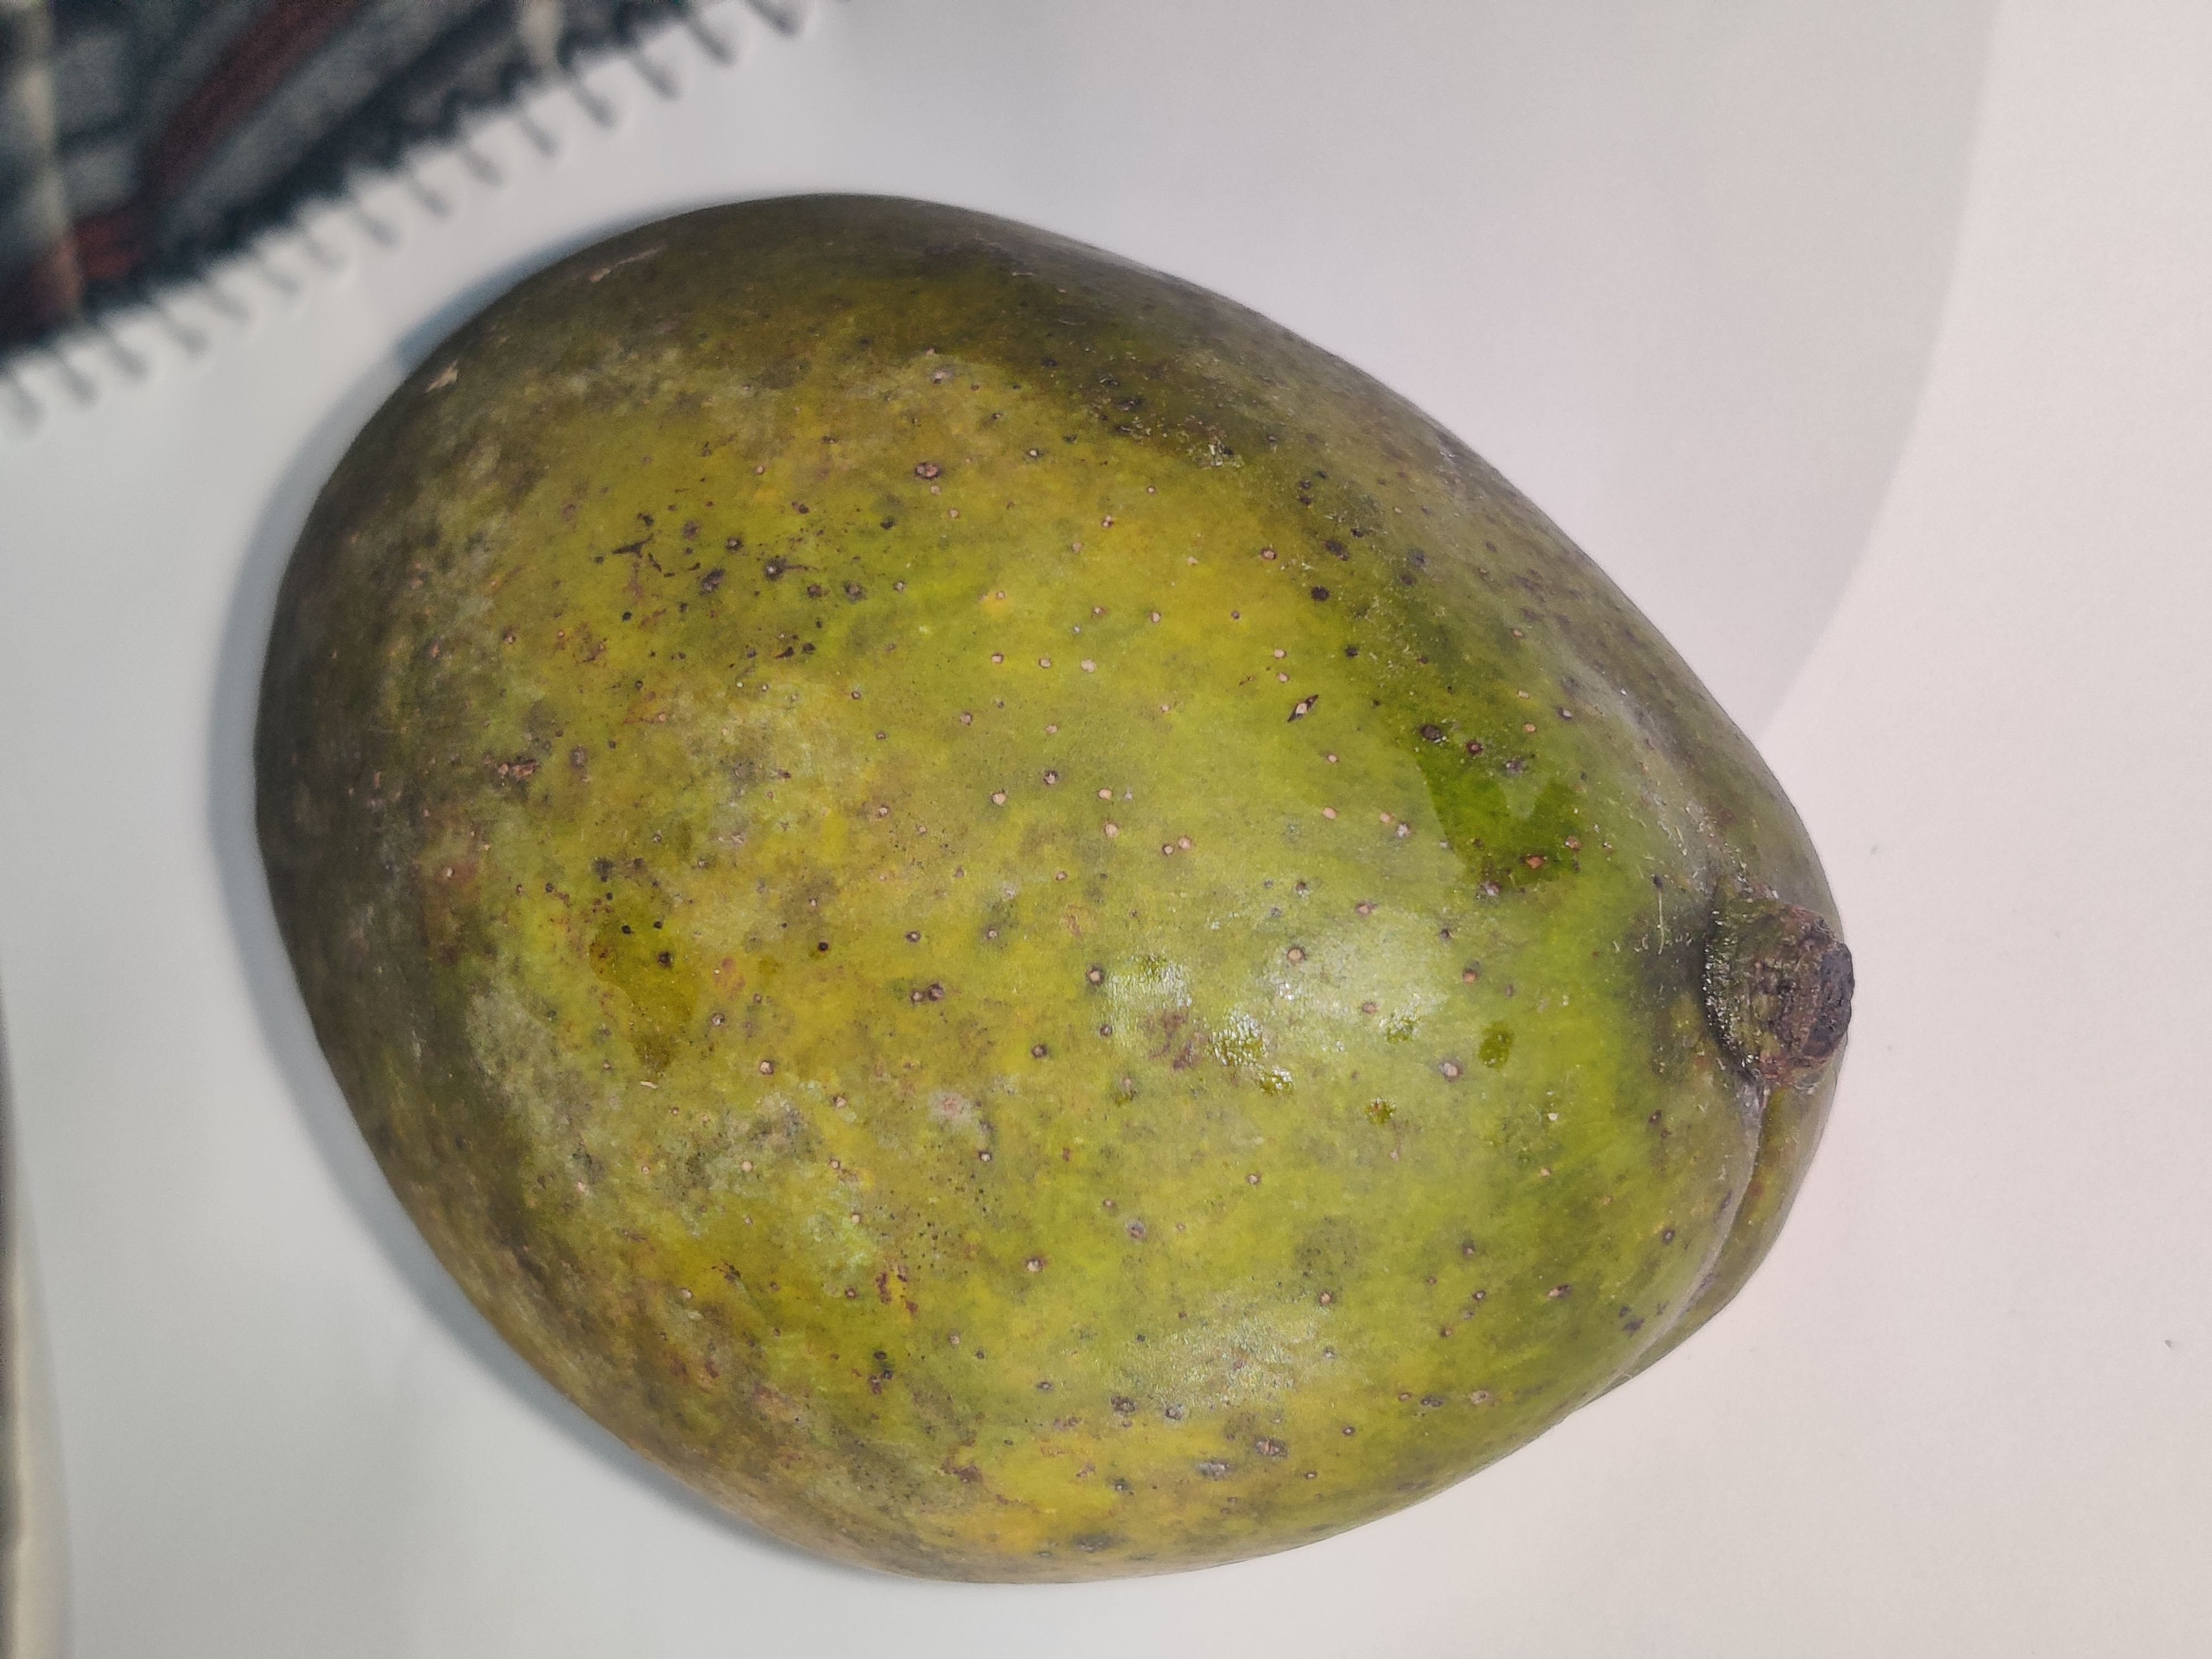
Fruit: mango
Grade: 2nd-grade